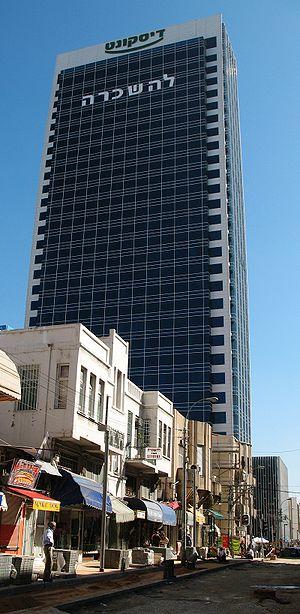
La Bank Discount Tower est un gratte-ciel de bureaux construit à Tel Aviv en Israël de 2003 à 2006. Il mesure 105 mètres de hauteur et abrite le siège de la Israel Discount Bank, troisième banque d'Israël.
Depuis la construction de la Tour Shalom Meir en 1965, 85 immeubles de 100 mètres de hauteur et plus ont été construits dans l'agglomération de Tel Aviv en Israël soit presque autant que dans la France entière. La majorité des gratte-ciel de l'agglomération de Tel Aviv ont été construits depuis l'an 2000 et beaucoup ont été construits à Ramat Gan. L'agglomération de Tel Aviv abrite la très grande majorité des gratte-ciel d’Israël. La Tour Elite deviendra la plus haute tour d'Israël et du Proche-orient en 2016.